List of Portuguese wine grape varieties

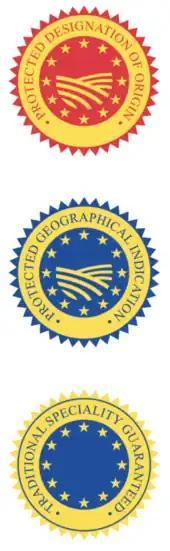
European Union's Geographical Indications logos

Geographical Indication or the association of a product with a specific place or region has had a long history at a national level in Europe. In 1992 the EU formalised this process under its own regulations with a certification process to be administered by the EC.